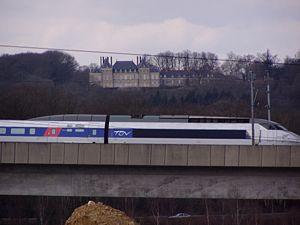
Le TGV Atlantique avant son entrée dans le tunnel de Villejust
Marcoussis est une commune française située à vingt-six kilomètres au sud-ouest de Paris dans le département de l’Essonne en région Île-de-France.
La LGV Atlantique, ou ligne nouvelle 2, est une ligne à grande vitesse française qui dessert l'Ouest de la France à partir de la gare de Paris-Montparnasse. Mise en service à partir de septembre 1989, son tracé en forme de Y compte deux branches qui desservent la Bretagne et les Pays de la Loire, d'une part, et le Sud-Ouest, d'autre part. Au-delà du Mans et de Tours, la LGV dessert notamment Rennes via la LGV Bretagne-Pays de la Loire, Nantes via les lignes Le Mans – Angers et Tours – Saint-Nazaire, et Bordeaux via la LGV Sud Europe Atlantique.